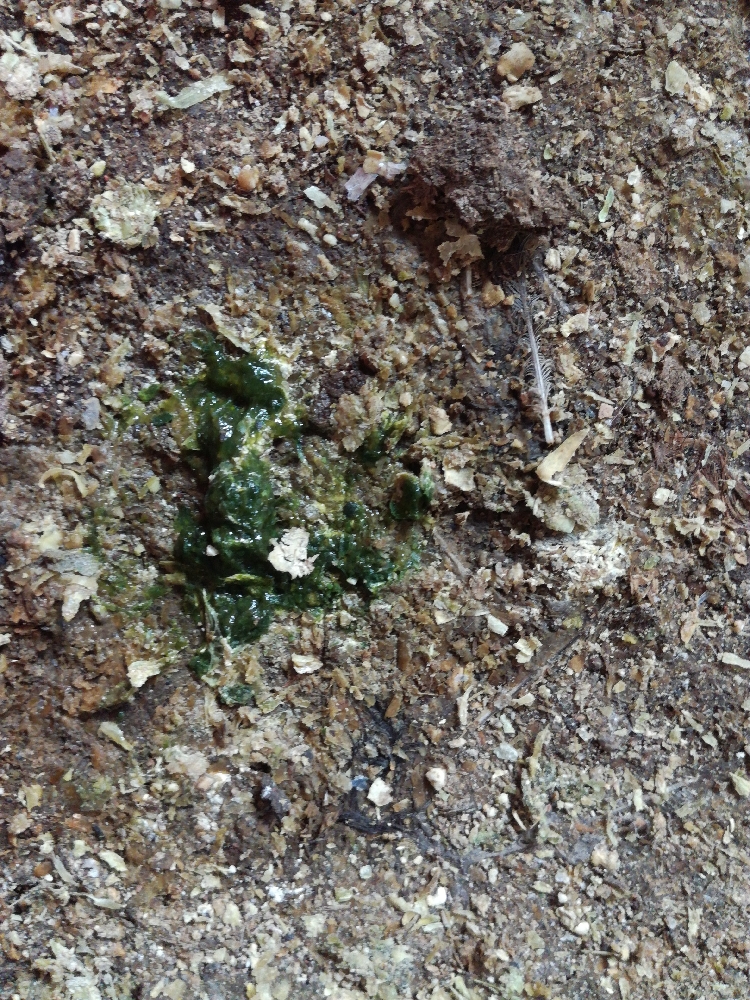
PCR-confirmed diagnosis: Newcastle disease